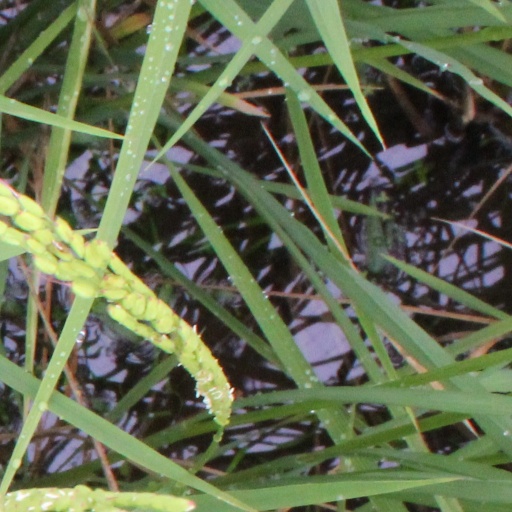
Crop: rice